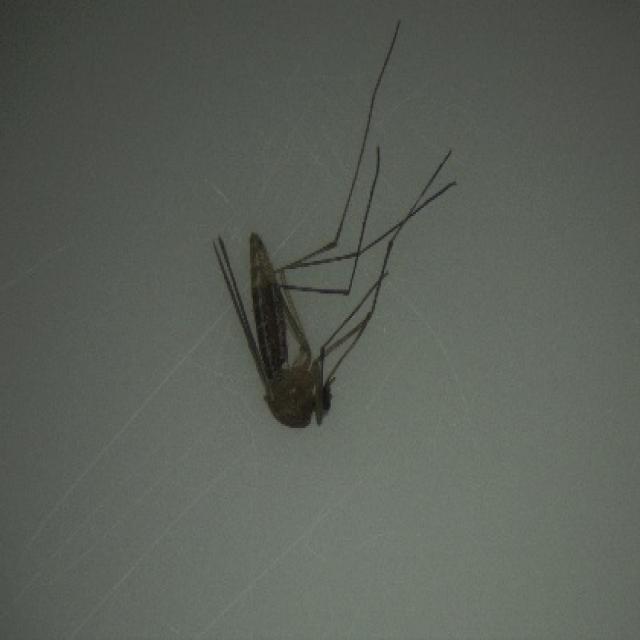
Species: culex_pipiens